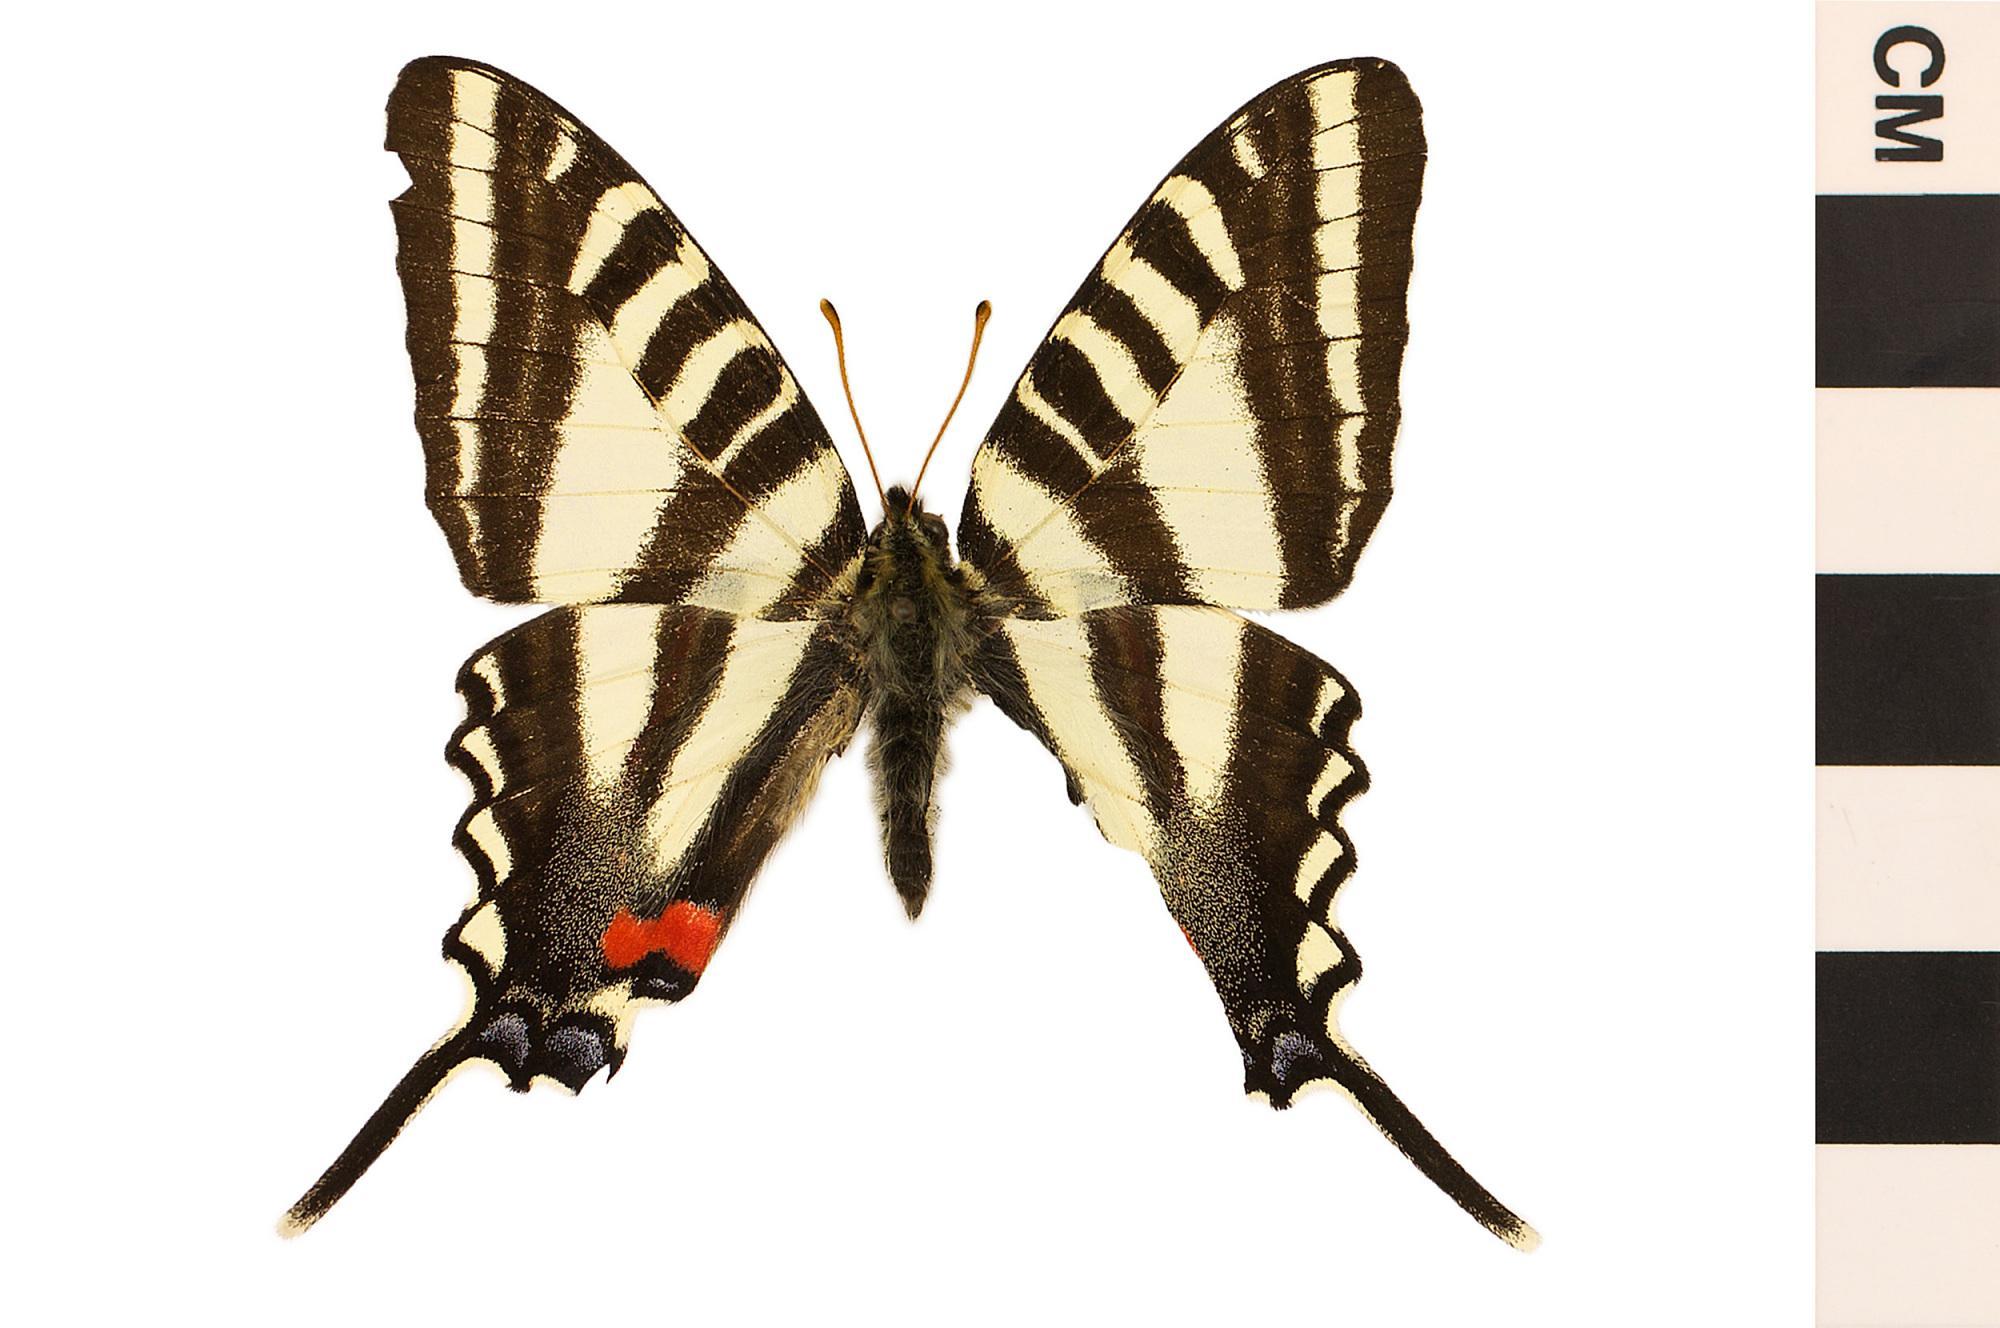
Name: Zebra Swallowtail, Zebra Swallowtail
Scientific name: Protographium marcellus
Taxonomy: Animalia, Arthropoda, Hexapoda, Insecta, Lepidoptera, Papilionidae
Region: US Mid Atlantic (PA, NJ, MD, DE, DC, VA, WV)
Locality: North America, United States, Maryland, Frederick County
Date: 1959